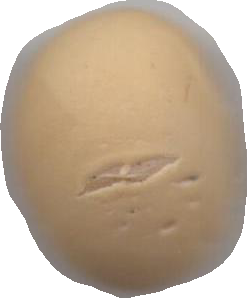
Variety: Dega